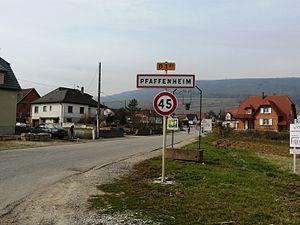
Entrée du village de Pfaffenheim par la D 1VI
Pfaffenheim est une commune française située dans le département du Haut-Rhin, en région Grand Est.